Chloe Wright

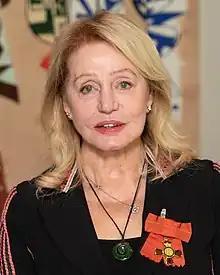
Wright in 2021

Chloe Angela Carol Wright ( – 24 September 2023) was a New Zealand businesswoman and philanthropist. Along with her husband Wayne, she co-founded BestStart in 1996, the largest early-childhood education franchise in New Zealand.